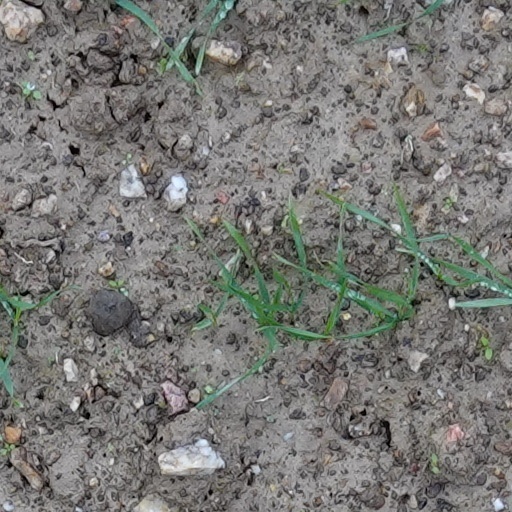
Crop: wheat